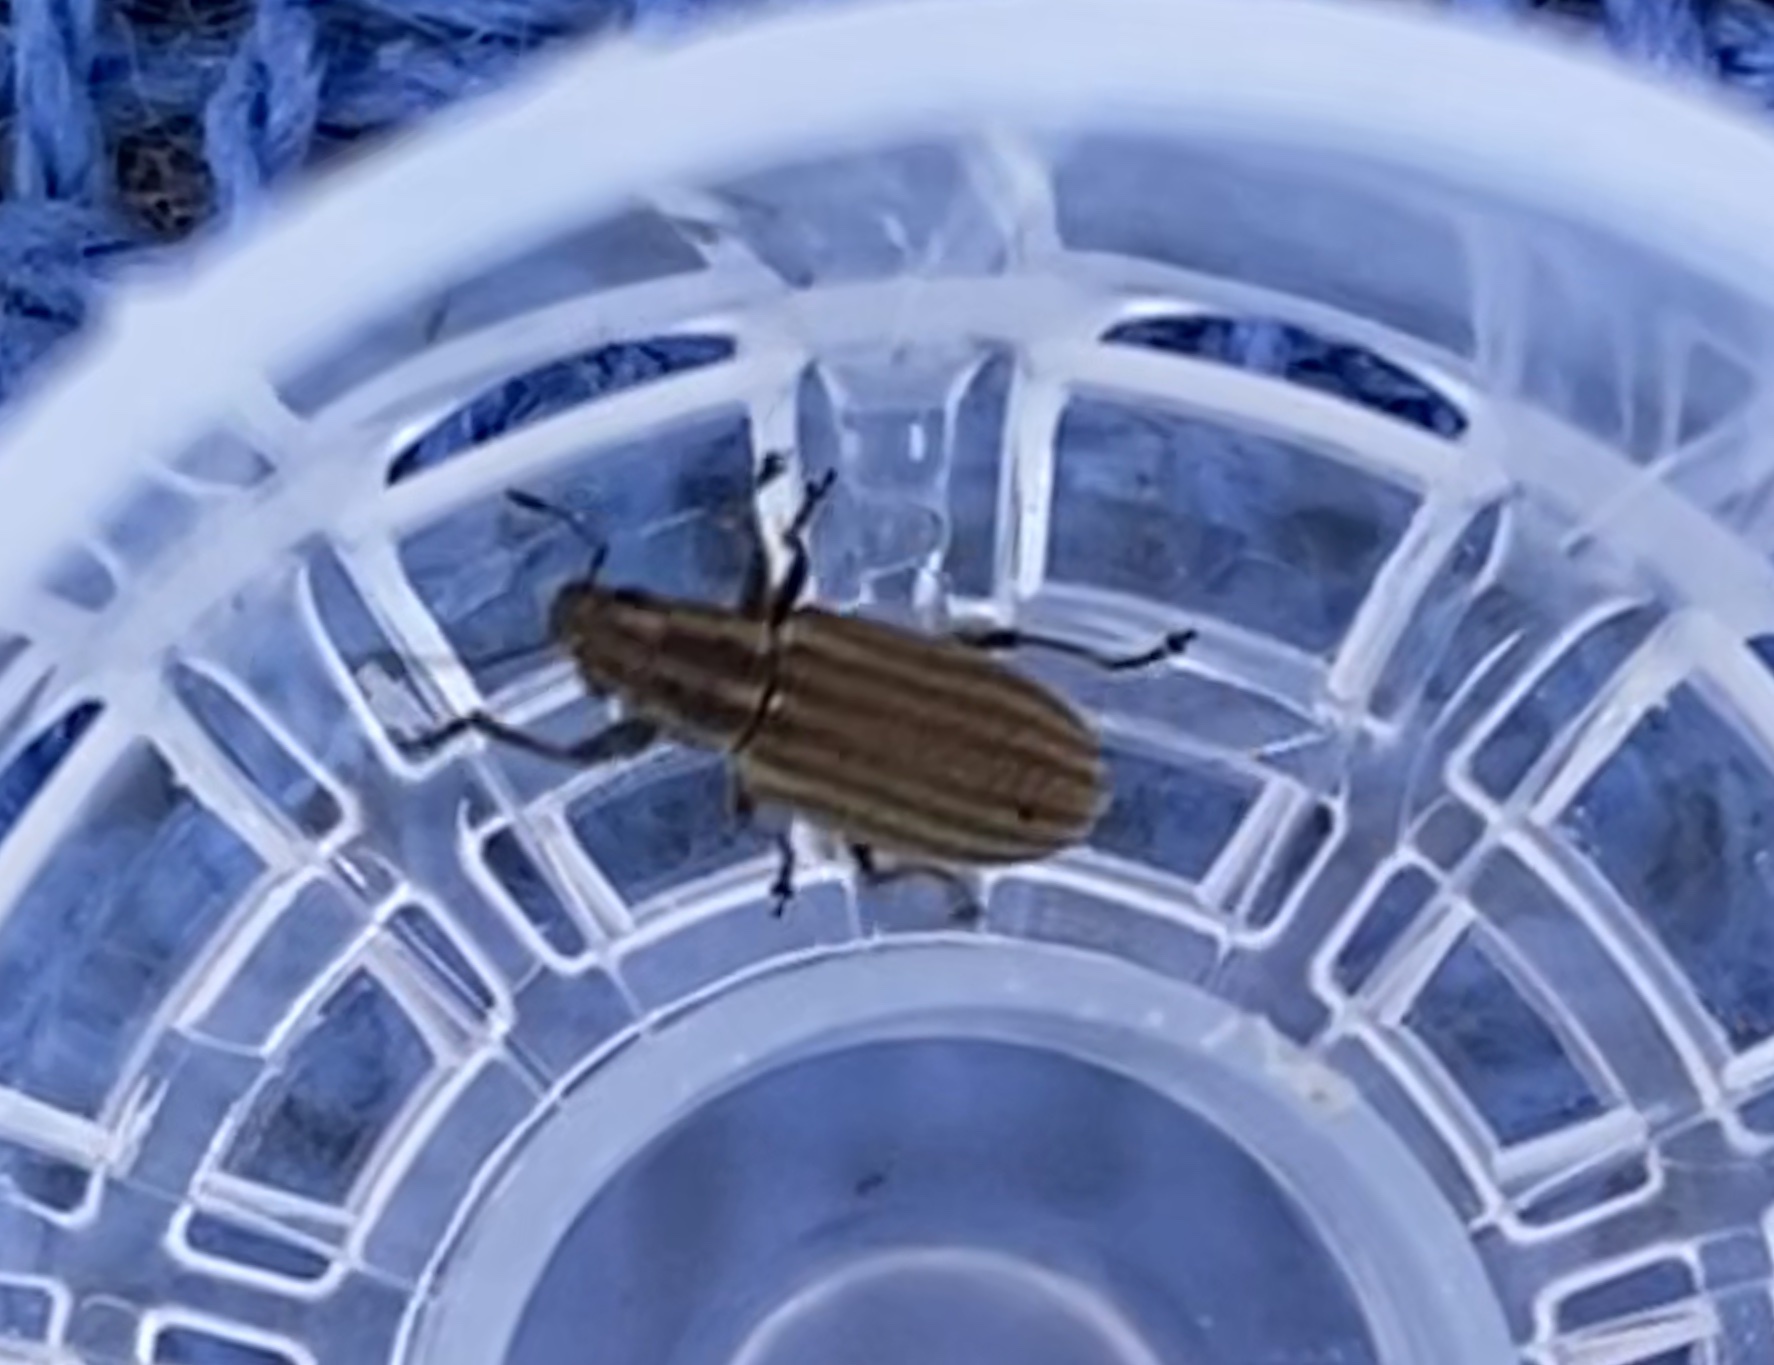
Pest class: pea_leaf_weevil